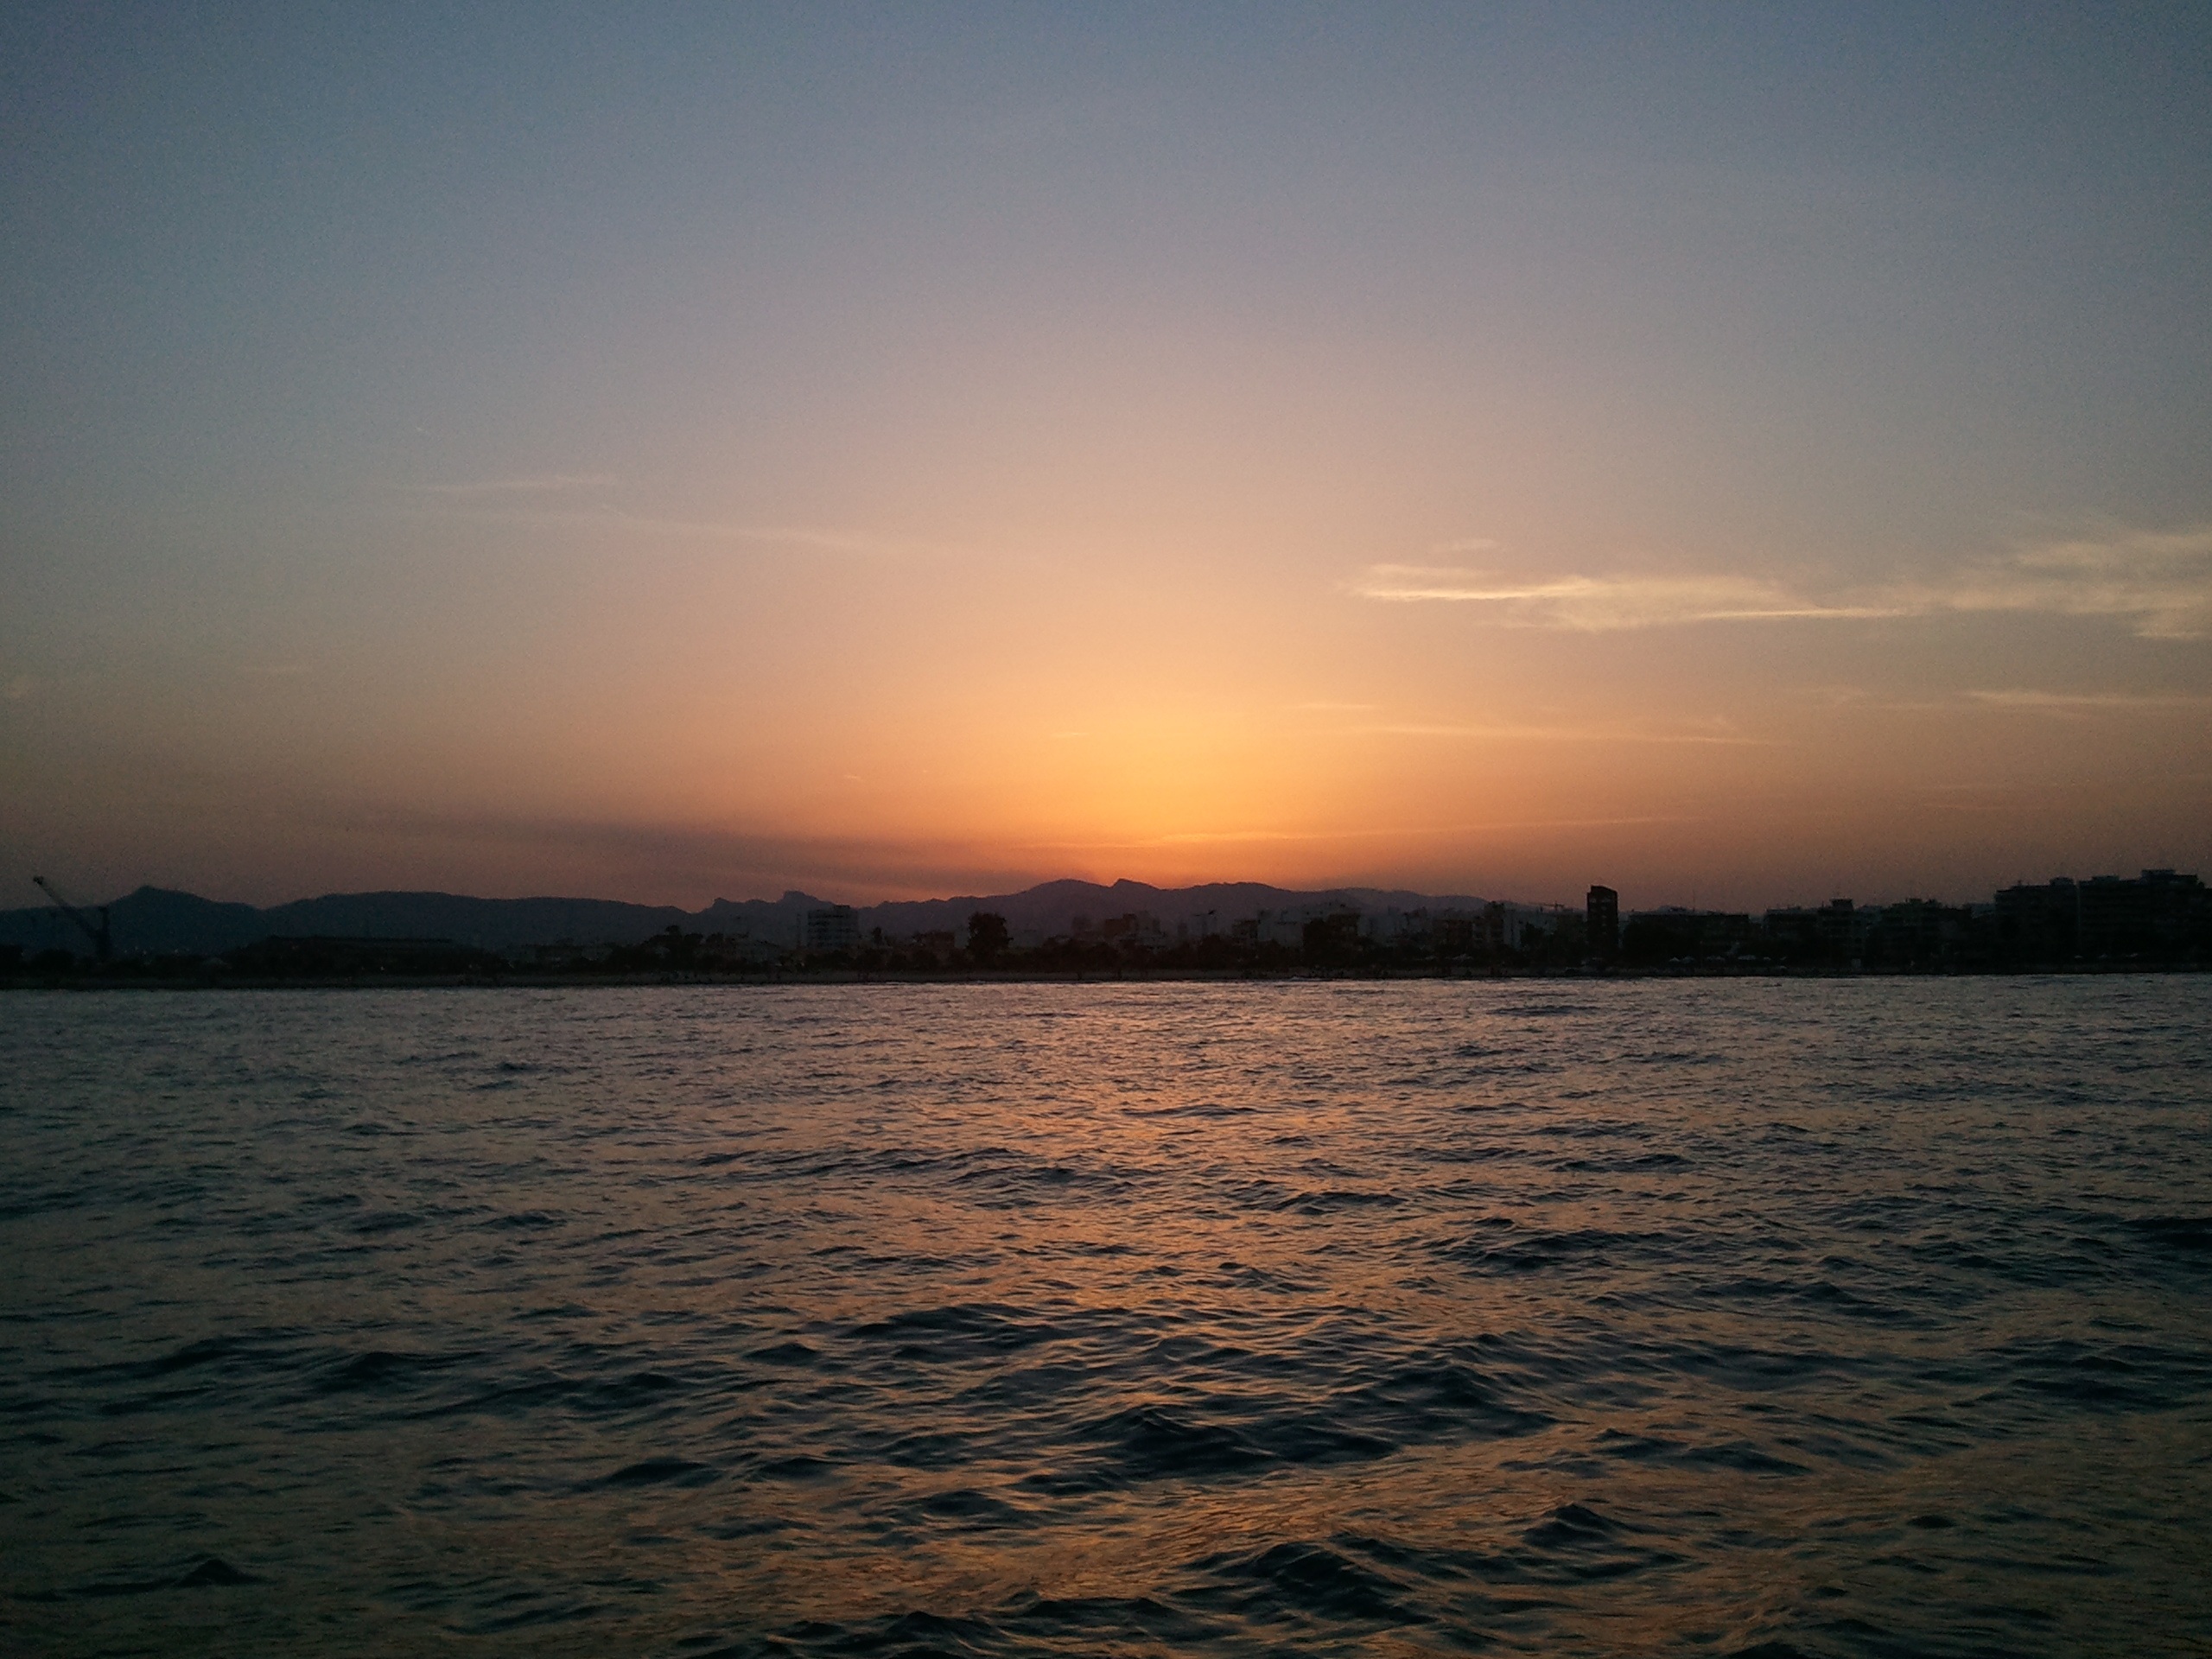
beach, landscape, sea, coast, ocean, horizon, cloud, sky, sun, sunrise, sunset, sunlight, morning, shore, lake, dawn, coastal, dusk, evening, reflection, mediterranean, color, peace, bay, blue, rest, costa, loch, afterglow, calm sea, twilight glow, atmospheric phenomenon